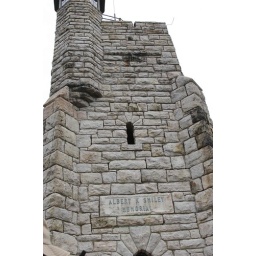
there's the tower we can see from so many vantage points in the preserve and on the mountain house property